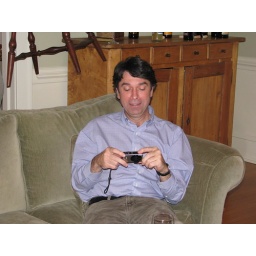
Jack threatened by flying chair